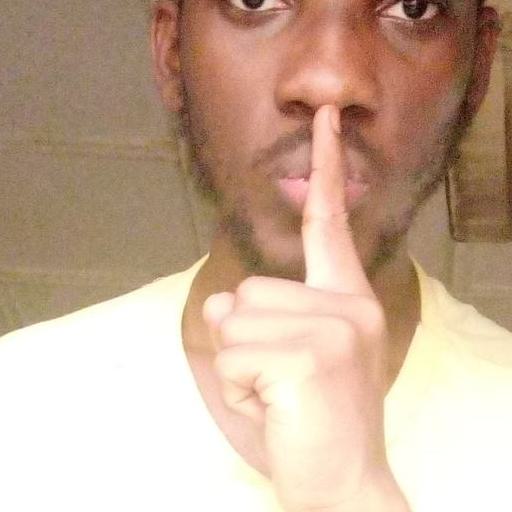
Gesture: mute